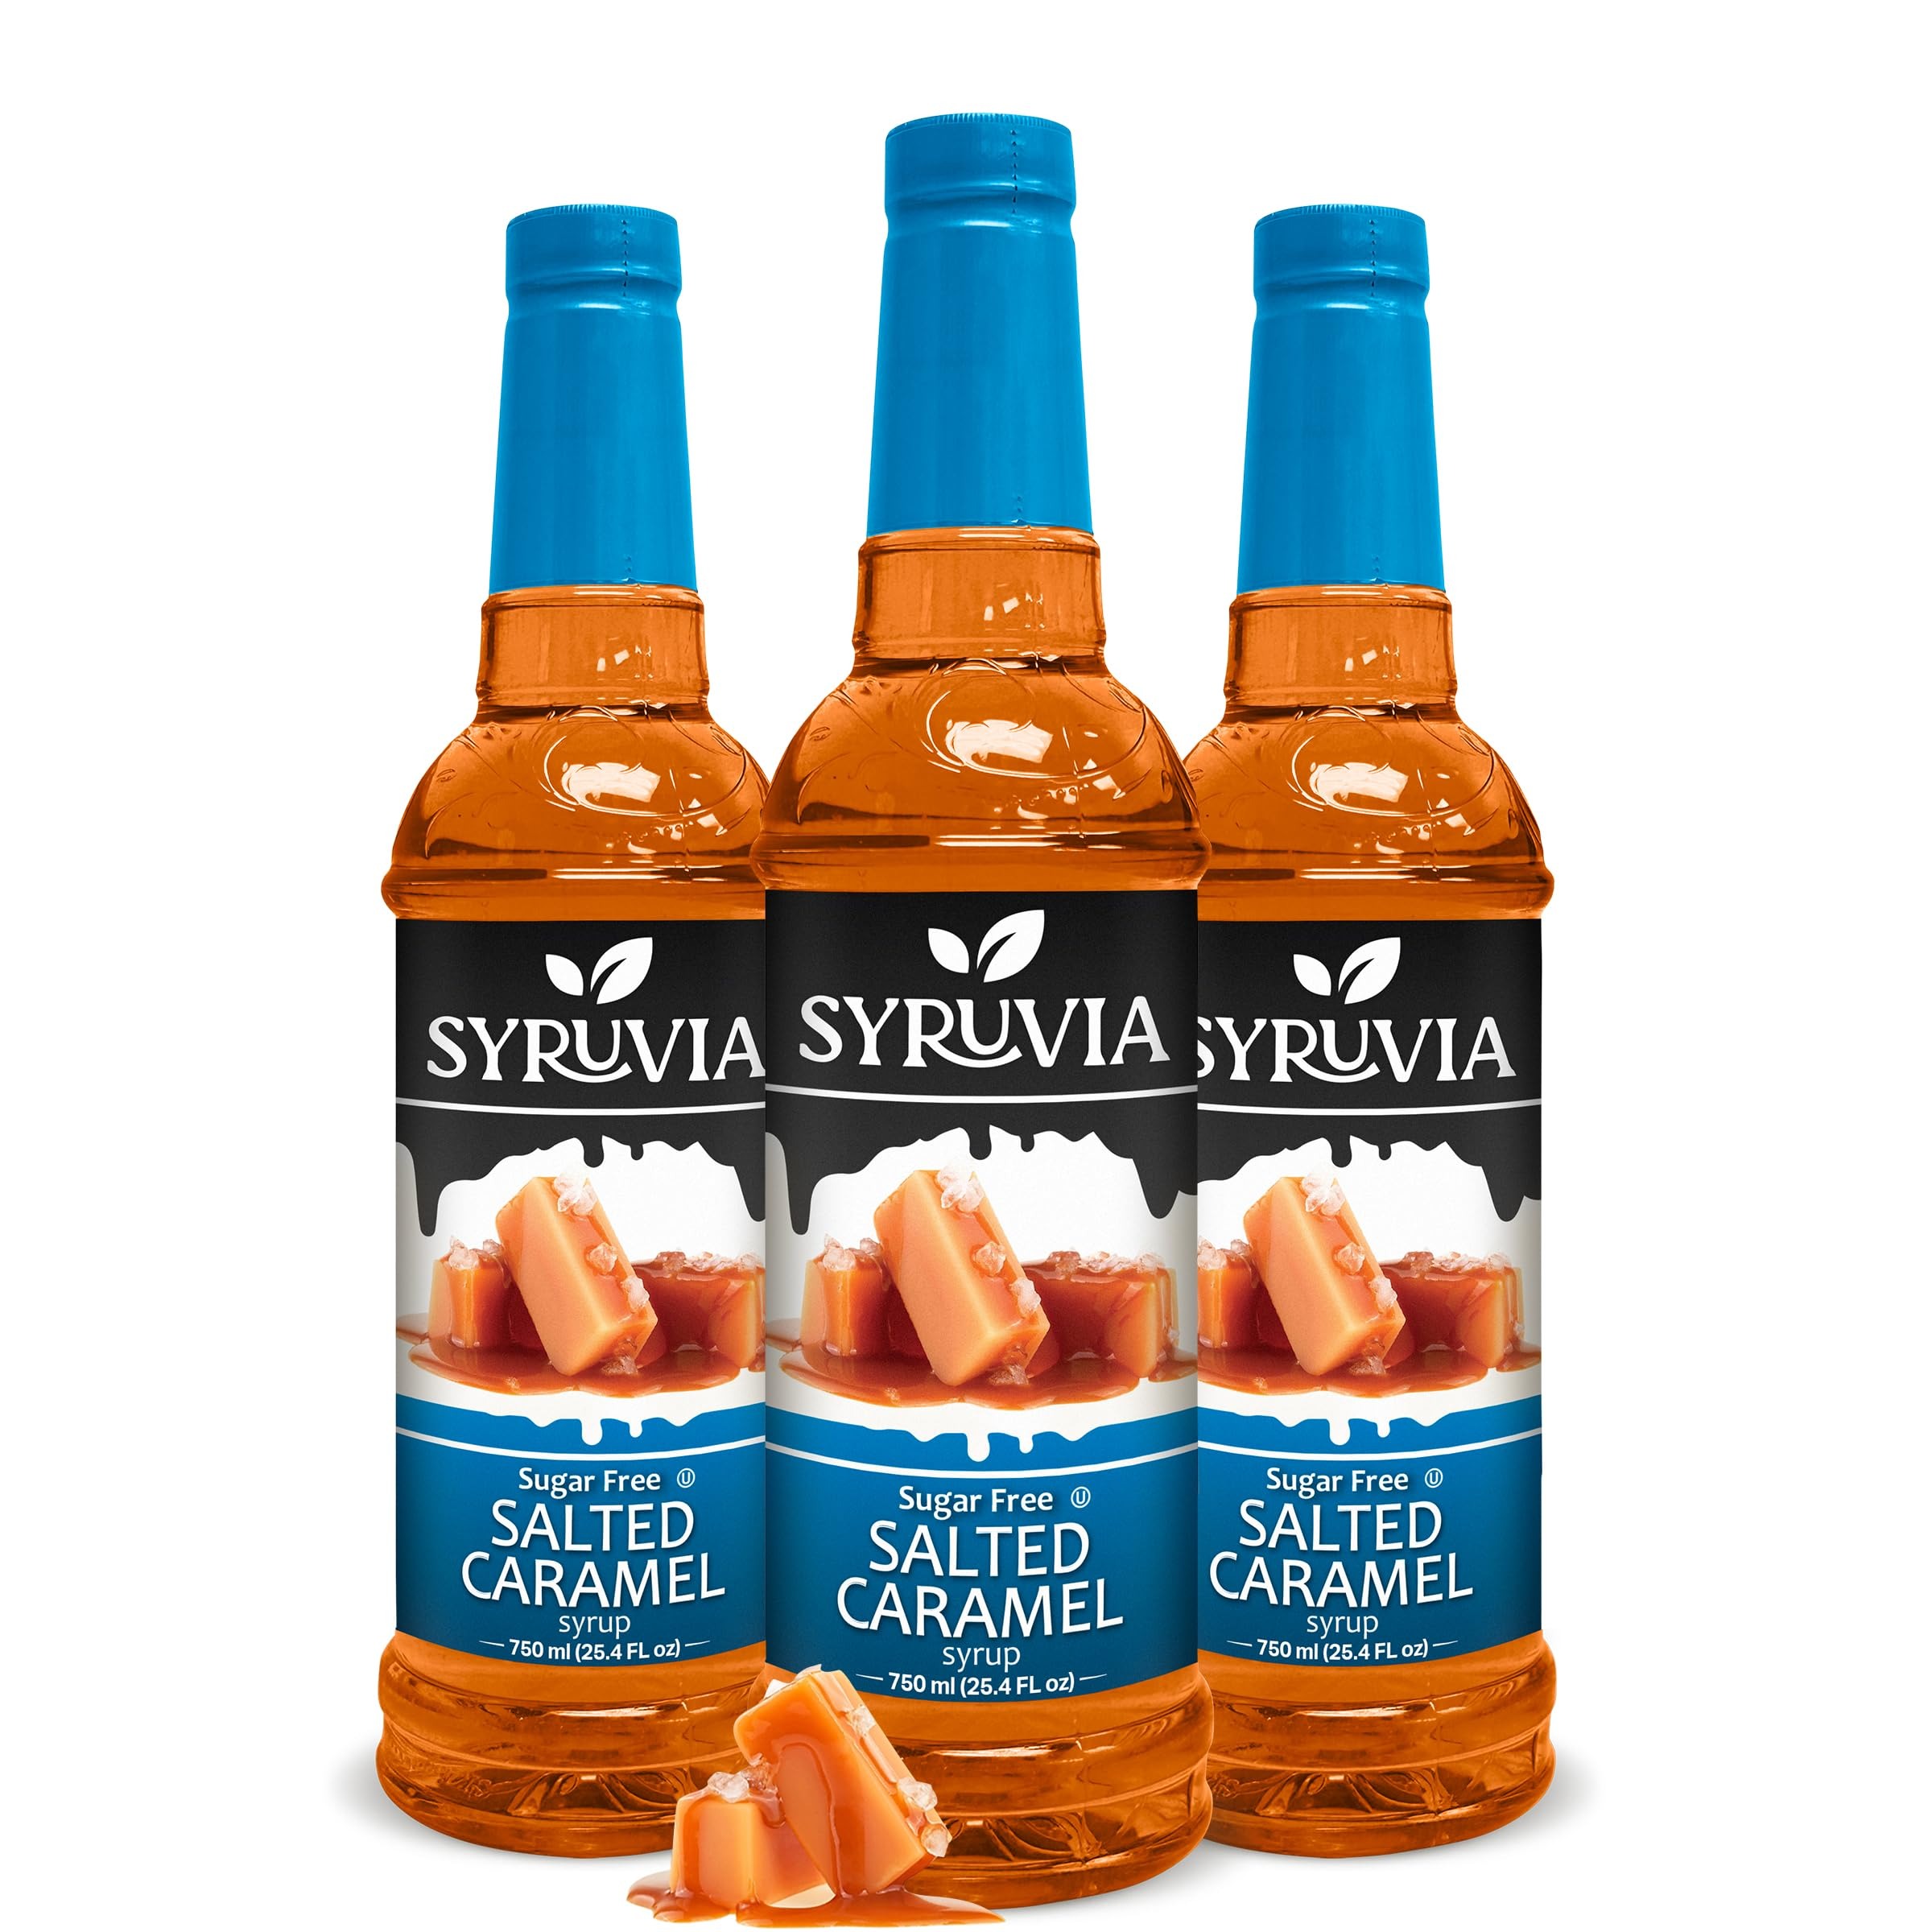
Item Name: Syruvia Sugar Free Salted Caramel - 25.4 fl oz. Premium Coffee Flavoring Syrup. Perfect for Drinks, Sodas, Shakes, Desserts, and More (3-Pack)
Bullet Point 1: Sugar Free Salted Caramel Syrup: Treat yourself to the delectable sensation of caramel, without any added guilt. Our Sugar Free salted Caramel Syrup encapsulates the true essence of buttery sweetness, but leaves the calories at the door.
Bullet Point 2: Add Savor to Your Coffee: Awaken your senses and indulge in the delightful taste of coffee flavored to your liking with the Syruvia coffee flavoring syrup! Our syrups bring savor, aroma and a sweet note that promises to pamper your senses every morning!
Bullet Point 3: Endless Possibilities: Thanks to its intense aroma and delightful taste, our Salted Caramel coffee flavoring can be added to a wide range of beverages and desserts, including shakes, lattes, cappuccino, iced coffee, teas, smoothies, protein shakes, oatmeal, porridge and much more!
Bullet Point 4: Quality You Can Trust: The Syruvia Salted Caramel syrups for coffee drinks are made in the USA with the highest quality, most refined ingredients to ensure excellent freshness and the richest taste! The coffee syrups are Kosher-certified and free of any unnecessary fillers.
Bullet Point 5: A Diet-Friendly Choice: This sugar free syrup for coffee is an excellent diet-friendly choice as it has zero calories and carbs! The coffee flavoring syrup sugar free is sweetened with sucralose, adding sweetness to your beverages without the extra pounds on the scale!
Product Description: Introducing Syruvia, a trusted supplier of a wide selection of high-quality syrups & concentrates, where you can find the most tantalizing flavors to sweeten your everyday life! We are employing only carefully selected ingredients with no additives or harsh fillers to create clean and delicious syrups that offer a unique sense-pampering experience! We strive for greatness in every aspect of our business, from the richest syrup flavors to the unwavering commitment to exceptional quality, to offer you the finest selection of aromas. Not entirely pleased with your order? Don’t worry, we are always at your service to address any issues or concerns.<br> <br> Delight Your Taste Buds with the Syruvia Coffee Syrups!<br> <br> Our coffee sauce is a must-have for those who love a little bit of flavor and sweetness with their coffee every morning! Made in the USA with pure and clean ingredients, the Syruvia coffee flavoring sauces have a fresh taste and amazing flavor that enriches your coffee without overpowering its unparalleled taste! Subtle yet rich, the coffee syrups are perfect for coffee, latte, tea, smoothies, shakes or desserts, adding a creamy texture and unique sweetness that will take your taste buds by surprise!<br> <br> Still not convinced? Here are some of the amazing features of our coffee syrups:<br> <br> 1. 24.5fl oz bottle;<br> 2. Made with high-quality, clean ingredients;<br> 3. Kosher-certified;<br> 4. Made in the USA;<br> 5. Large selection of flavors for all tastes;<br> 6. Ideal for coffee, tea, latte, smoothie, protein shakes, oatmeal, breakfast, desserts, ice cream topping, frappe, cocktails, baked goods and more;<br> 7. Smooth and subtle aroma;<br> 8. Creamy texture and rich taste;<br> 9. 25 servings per bottle;<br> <br> Indulge in the exceptional aromas of our coffee syrups!<br>
Value: 76.2
Unit: Fl Oz

Price: 10